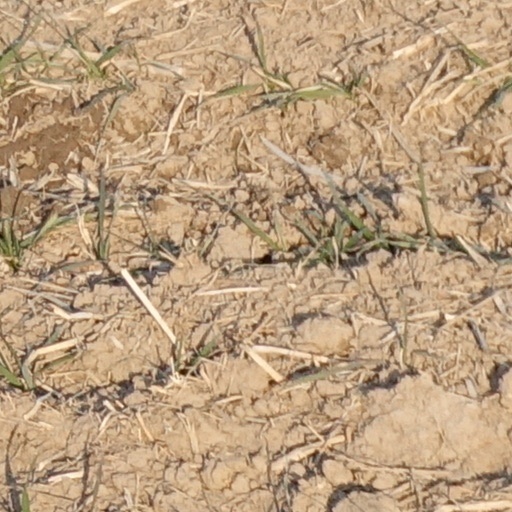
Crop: wheat